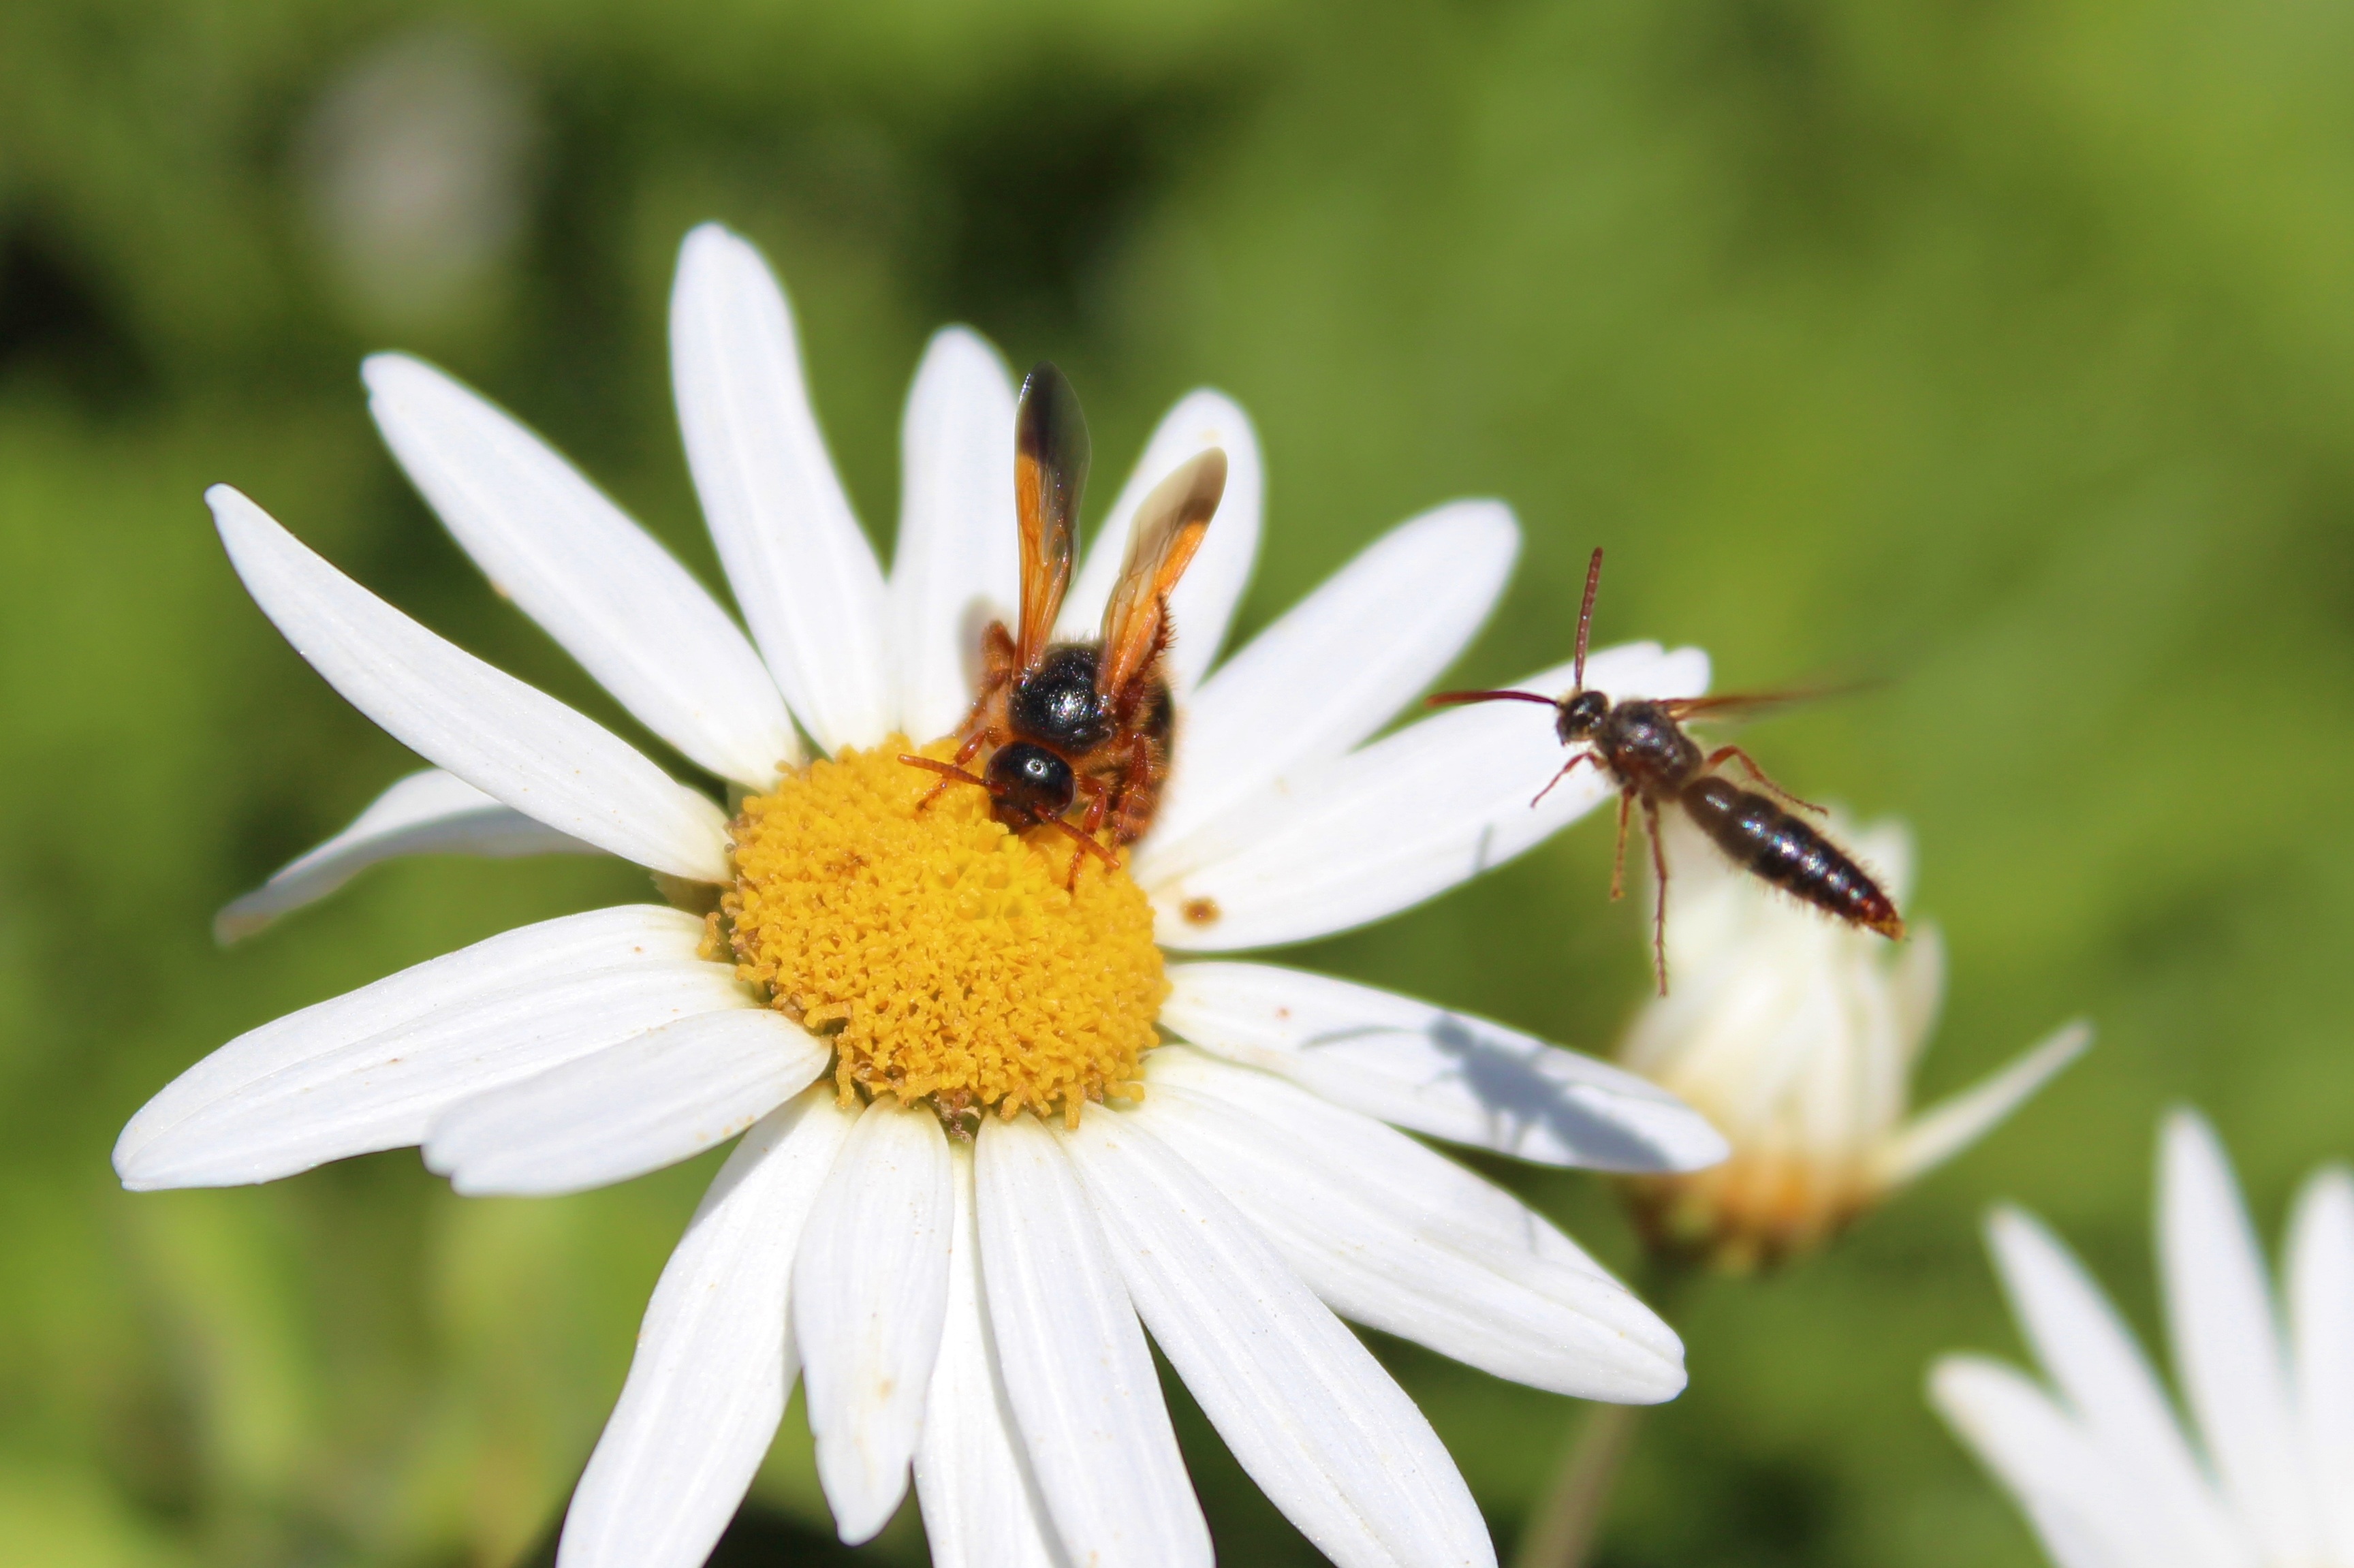
nature, plant, meadow, flower, petal, honey, daisy, pollen, pollination, insect, botany, yellow, flora, fauna, invertebrate, wildflower, close up, bee, bumblebee, nectar, bees, macro photography, flowering plant, honey bee, daisy family, oxeye daisy, land plant, membrane winged insect